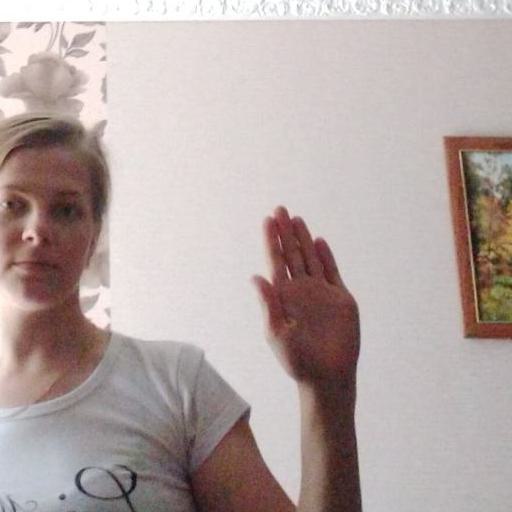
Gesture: stop